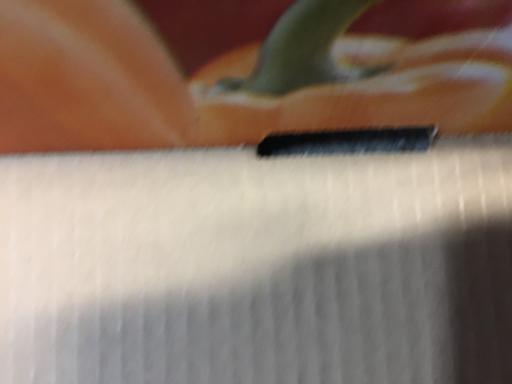
Waste category: cardboard